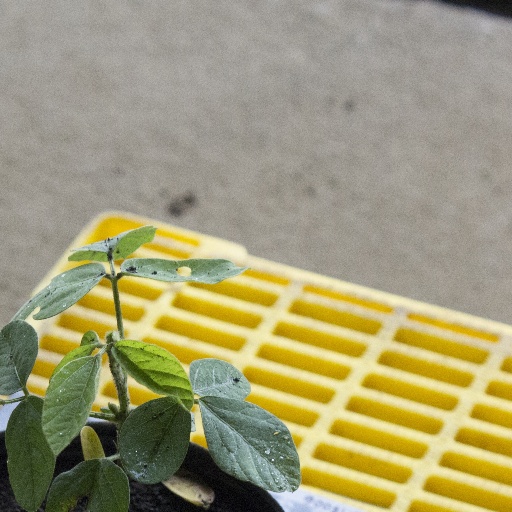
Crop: soybean